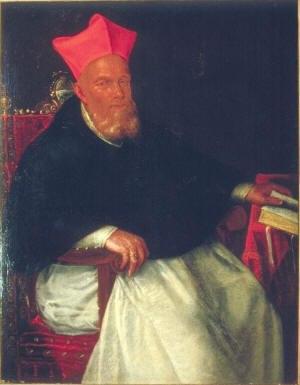
Girolamo Bernerio est un cardinal italien du XVIᵉ siècle et du début du XVIIᵉ siècle. Il est membre de l'ordre des dominicains.